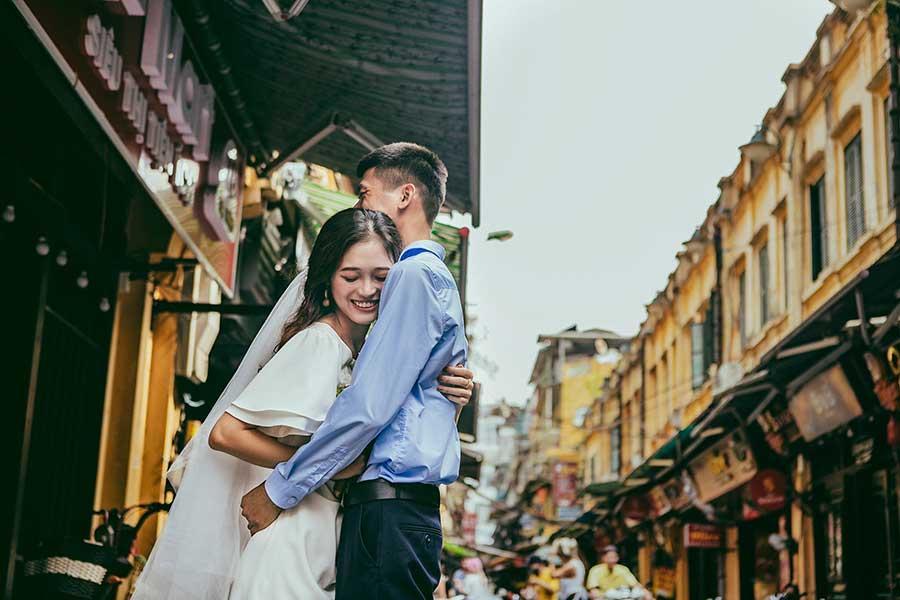
ở trên phố có sự xuất hiện của một cặp đôi đang ôm nhau